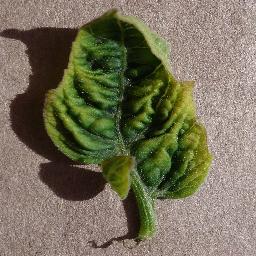
Label: Tomato___Tomato_Yellow_Leaf_Curl_Virus